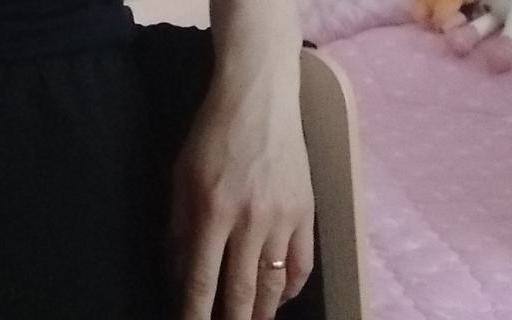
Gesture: no_gesture